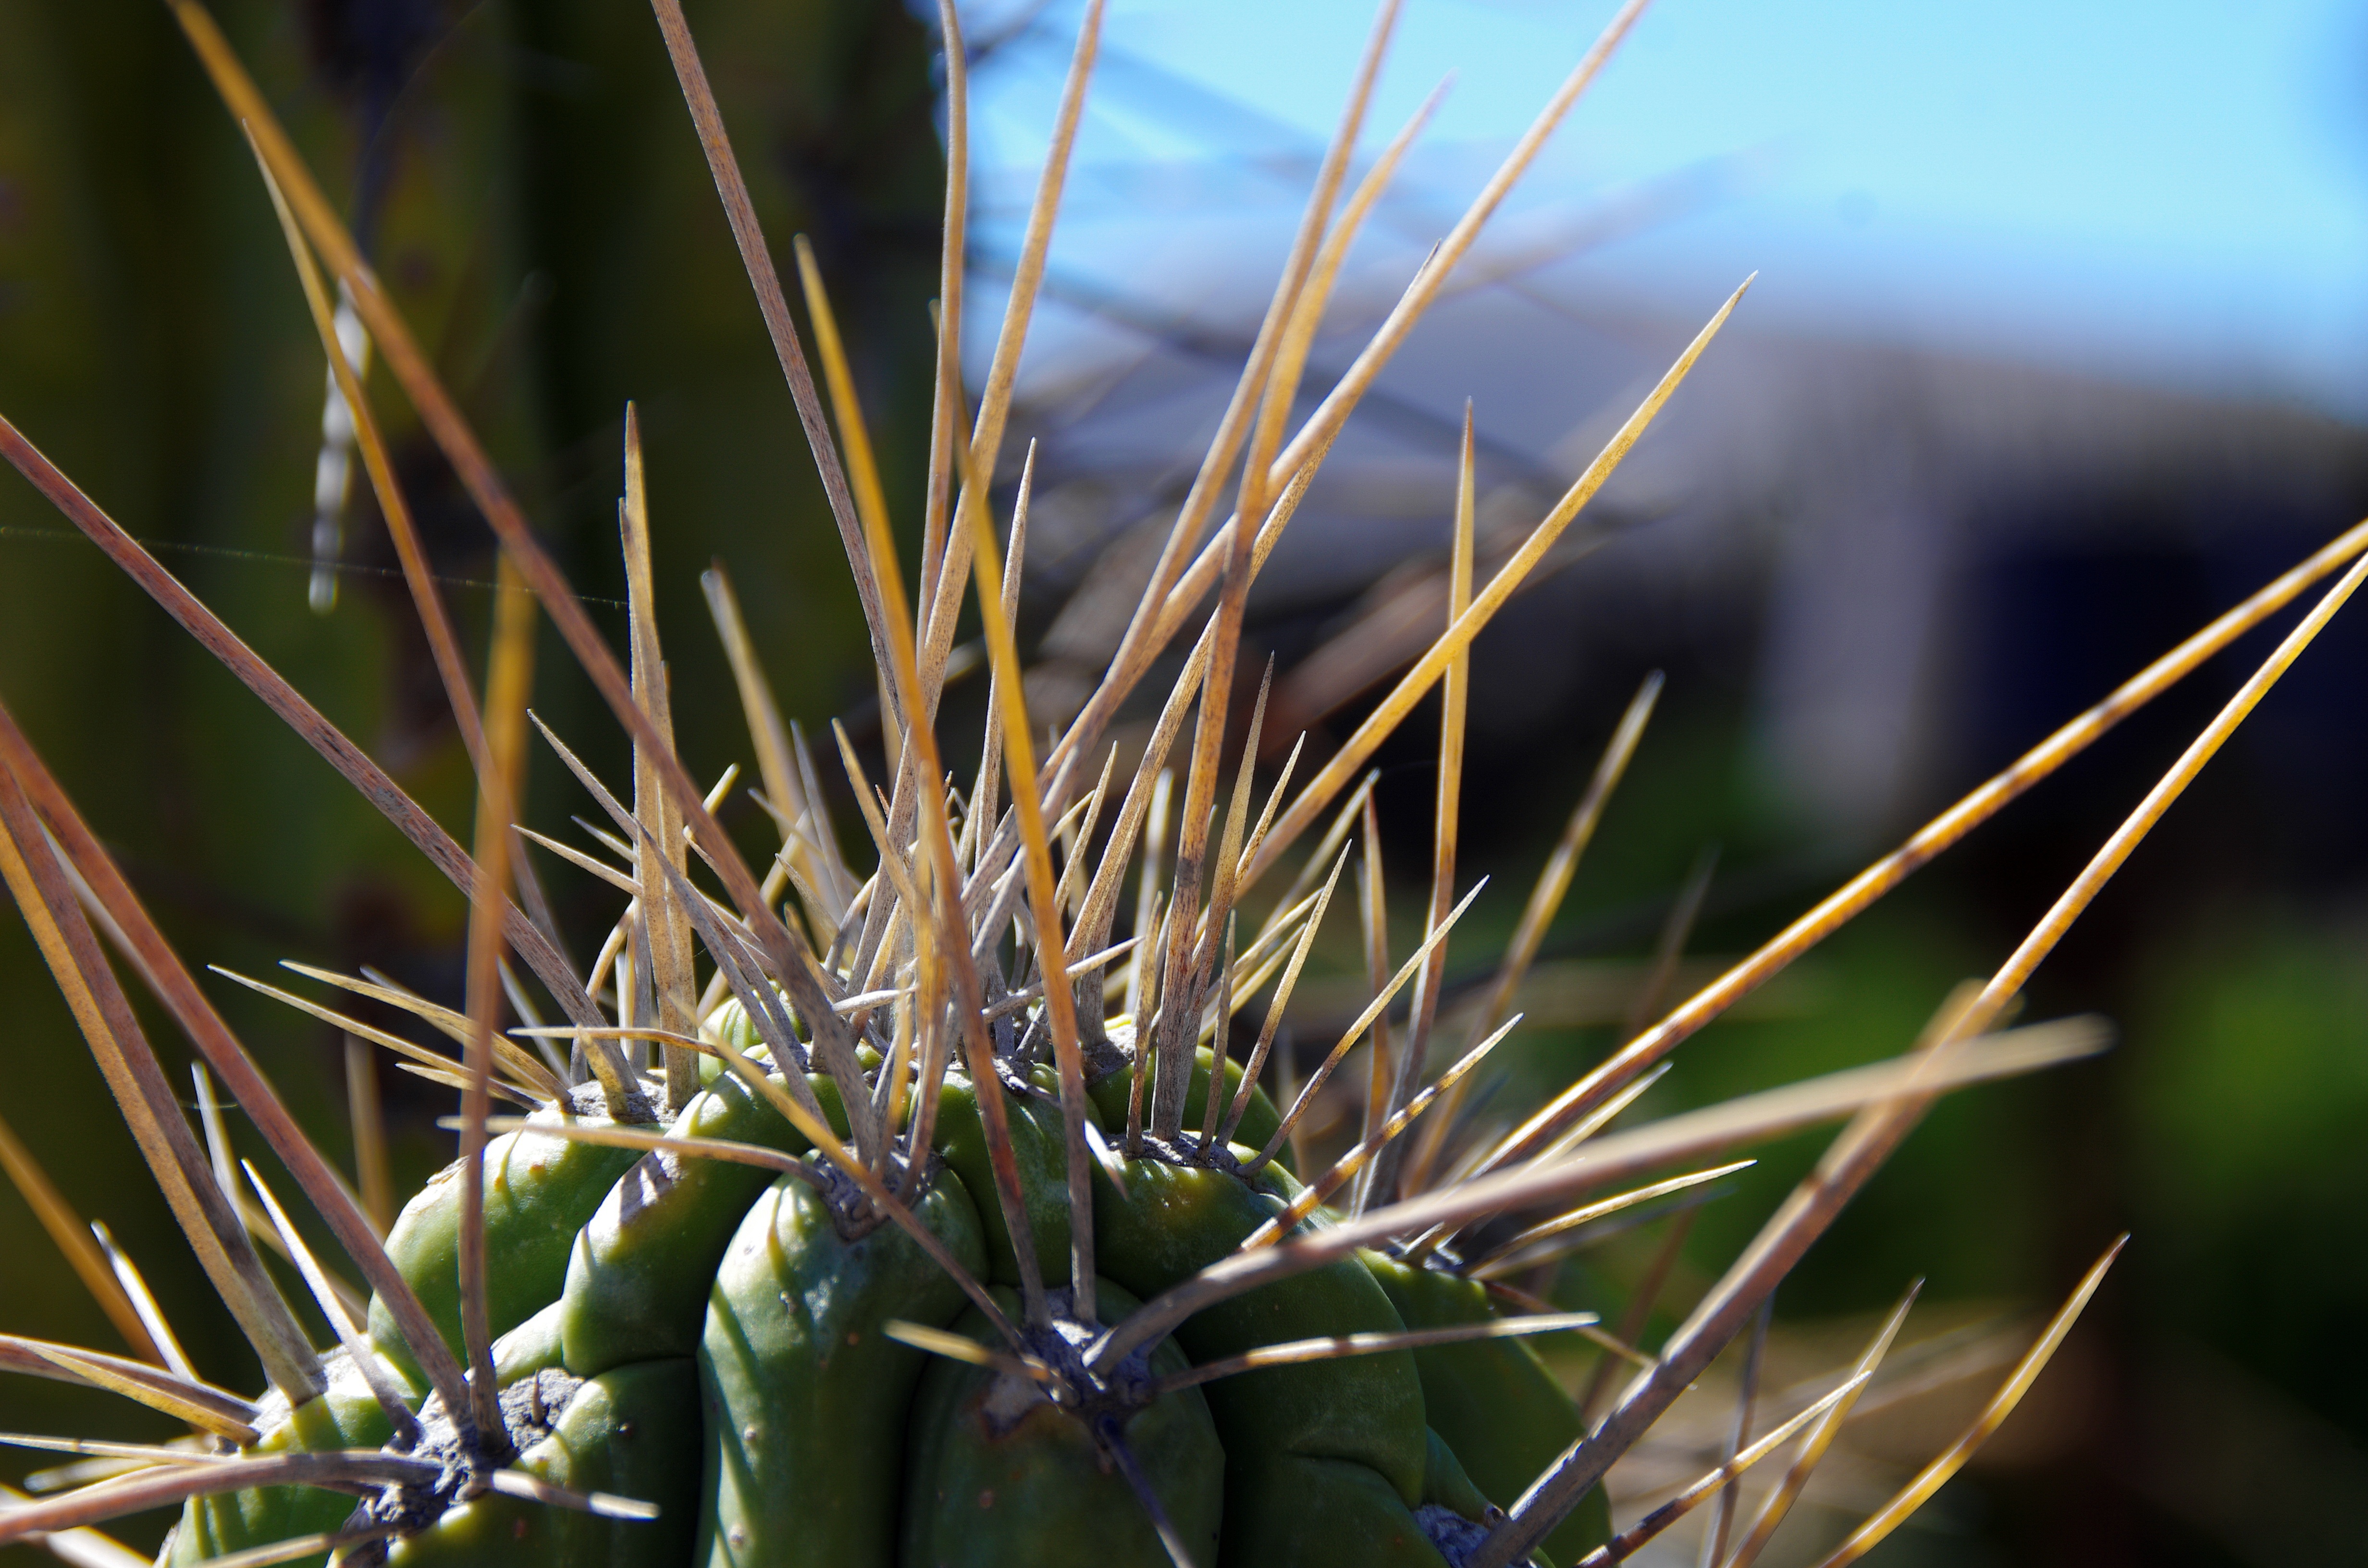
nature, grass, branch, plant, photography, leaf, flower, green, spice, botany, garden, flora, wildflower, close up, thorns, exotic, macro photography, lanzarote, exotic flowers, flowering plant, exotic garden, cactus garden, grass family, plant stem, land plant, thorns spines and prickles